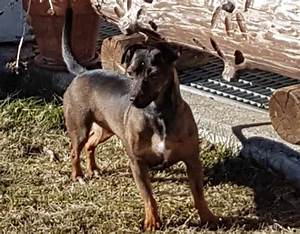
Label: dog